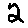
Label: 2